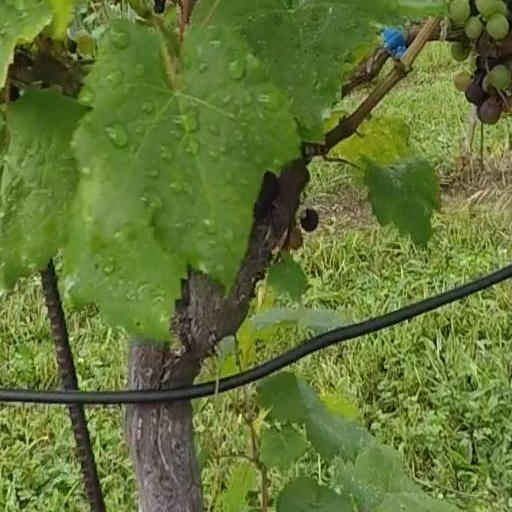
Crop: grape